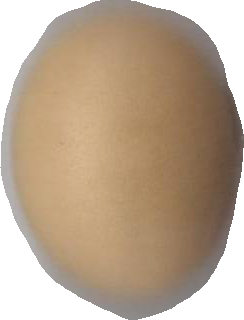
Variety: Grobogan